Andrzej Seweryn (basketball)

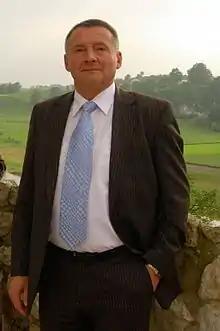
Andrzej Seweryn in 2010

Andrzej Wojciech Seweryn (born 27 November 1948) is a Polish former basketball player. He competed in the men's tournament at the 1972 Summer Olympics.